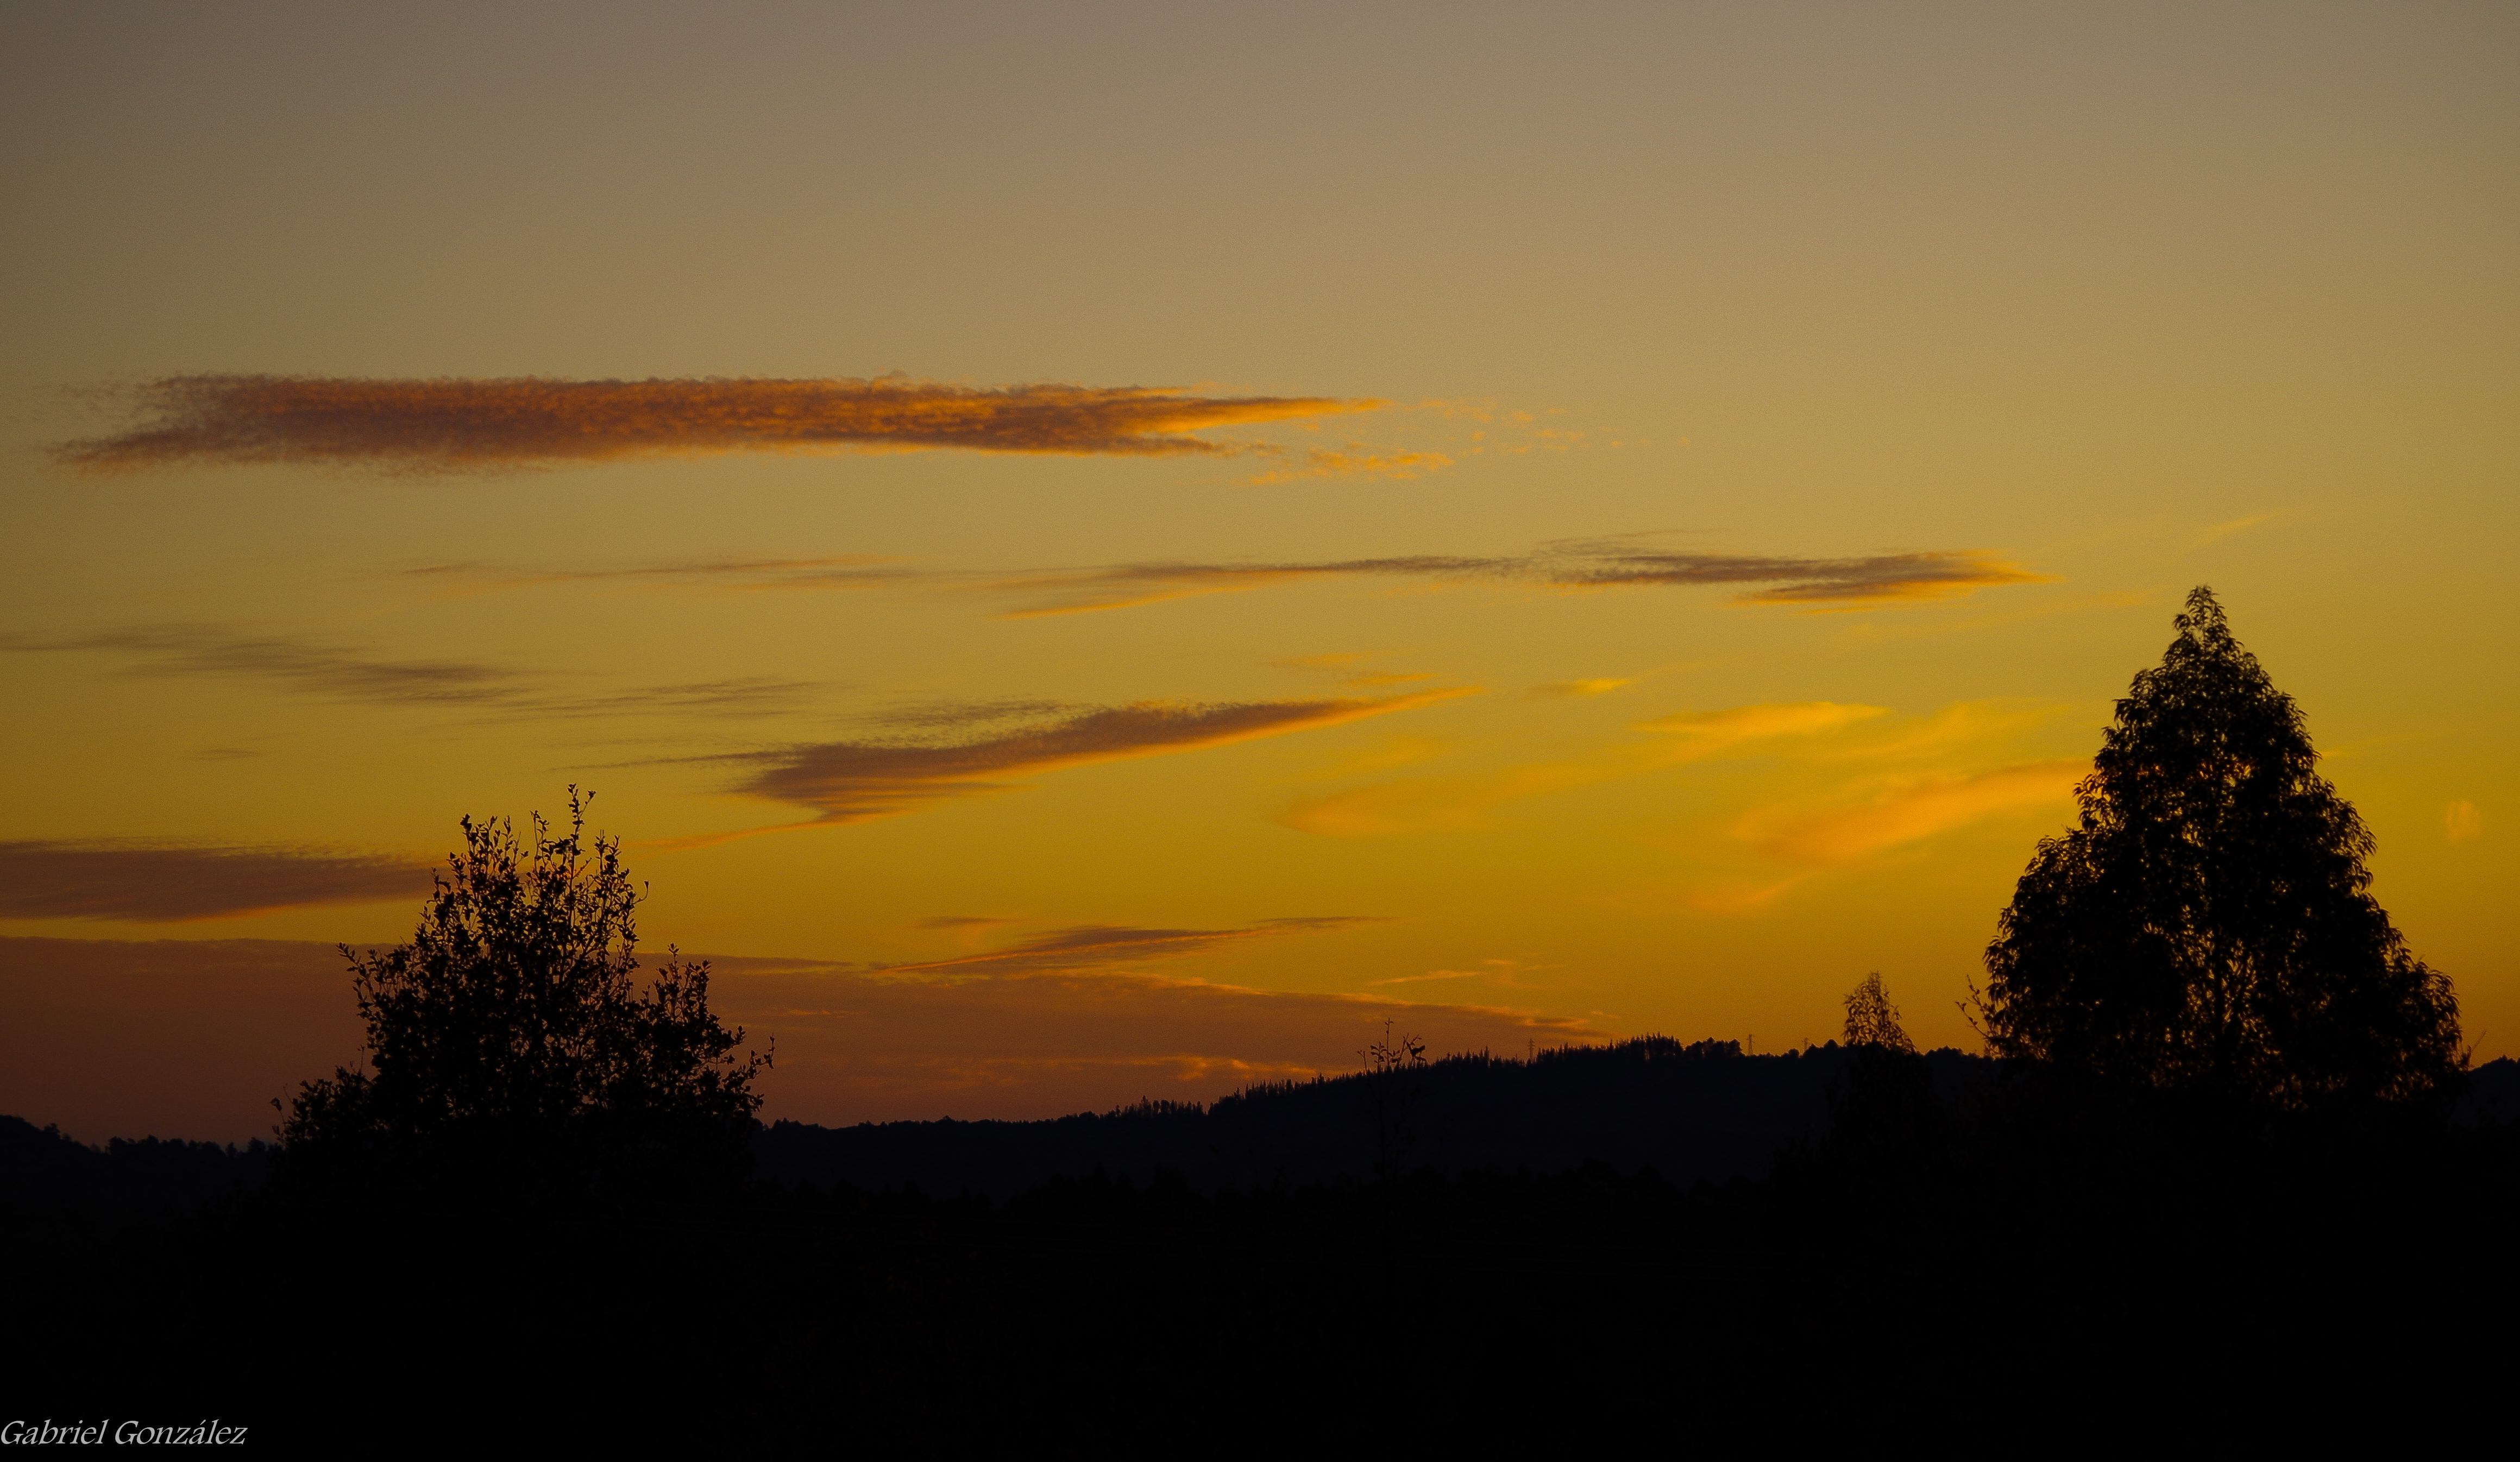
landscape, horizon, mountain, cloud, sky, sunrise, sunset, sunlight, morning, hill, dawn, atmosphere, dusk, evening, spain, puestadesol, galicia, pontevedra, paisajes, atardecer, bolinas, espana, ggl1, gaby1, gphoto, pentaxk30, cotobade, aguasantas, afterglow, atmospheric phenomenon, red sky at morning